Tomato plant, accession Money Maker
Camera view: tilt-top (135 deg); turntable rotation: 90 degrees
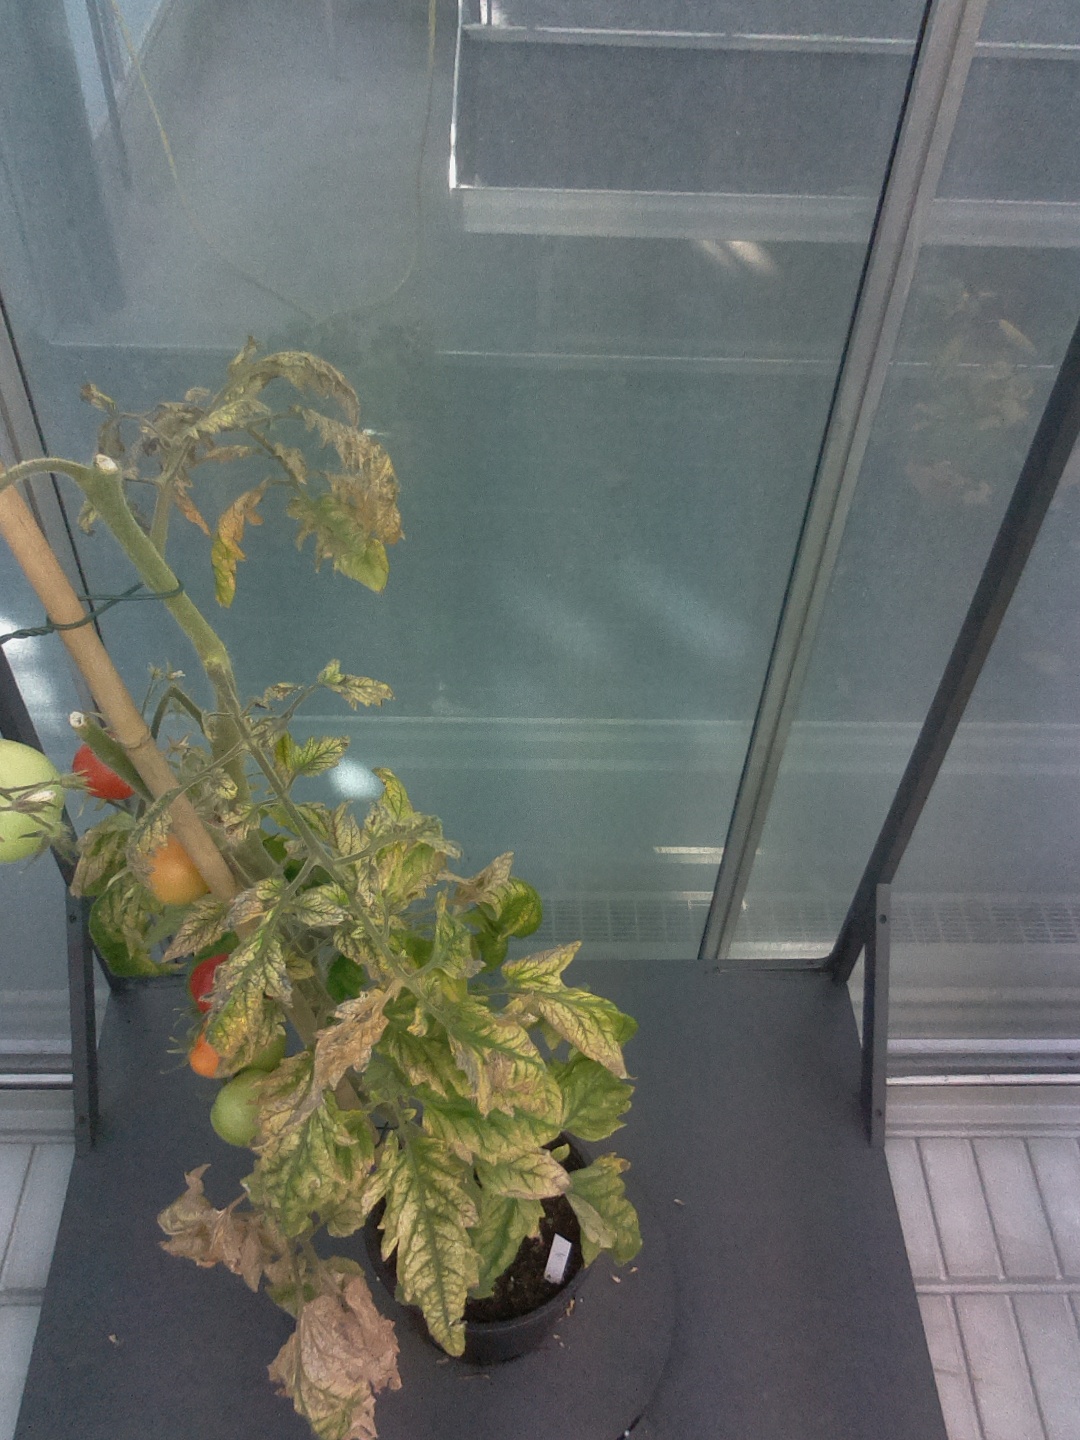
BBCH growth stage 84: 40%-50% of fruits show typical fully ripe color